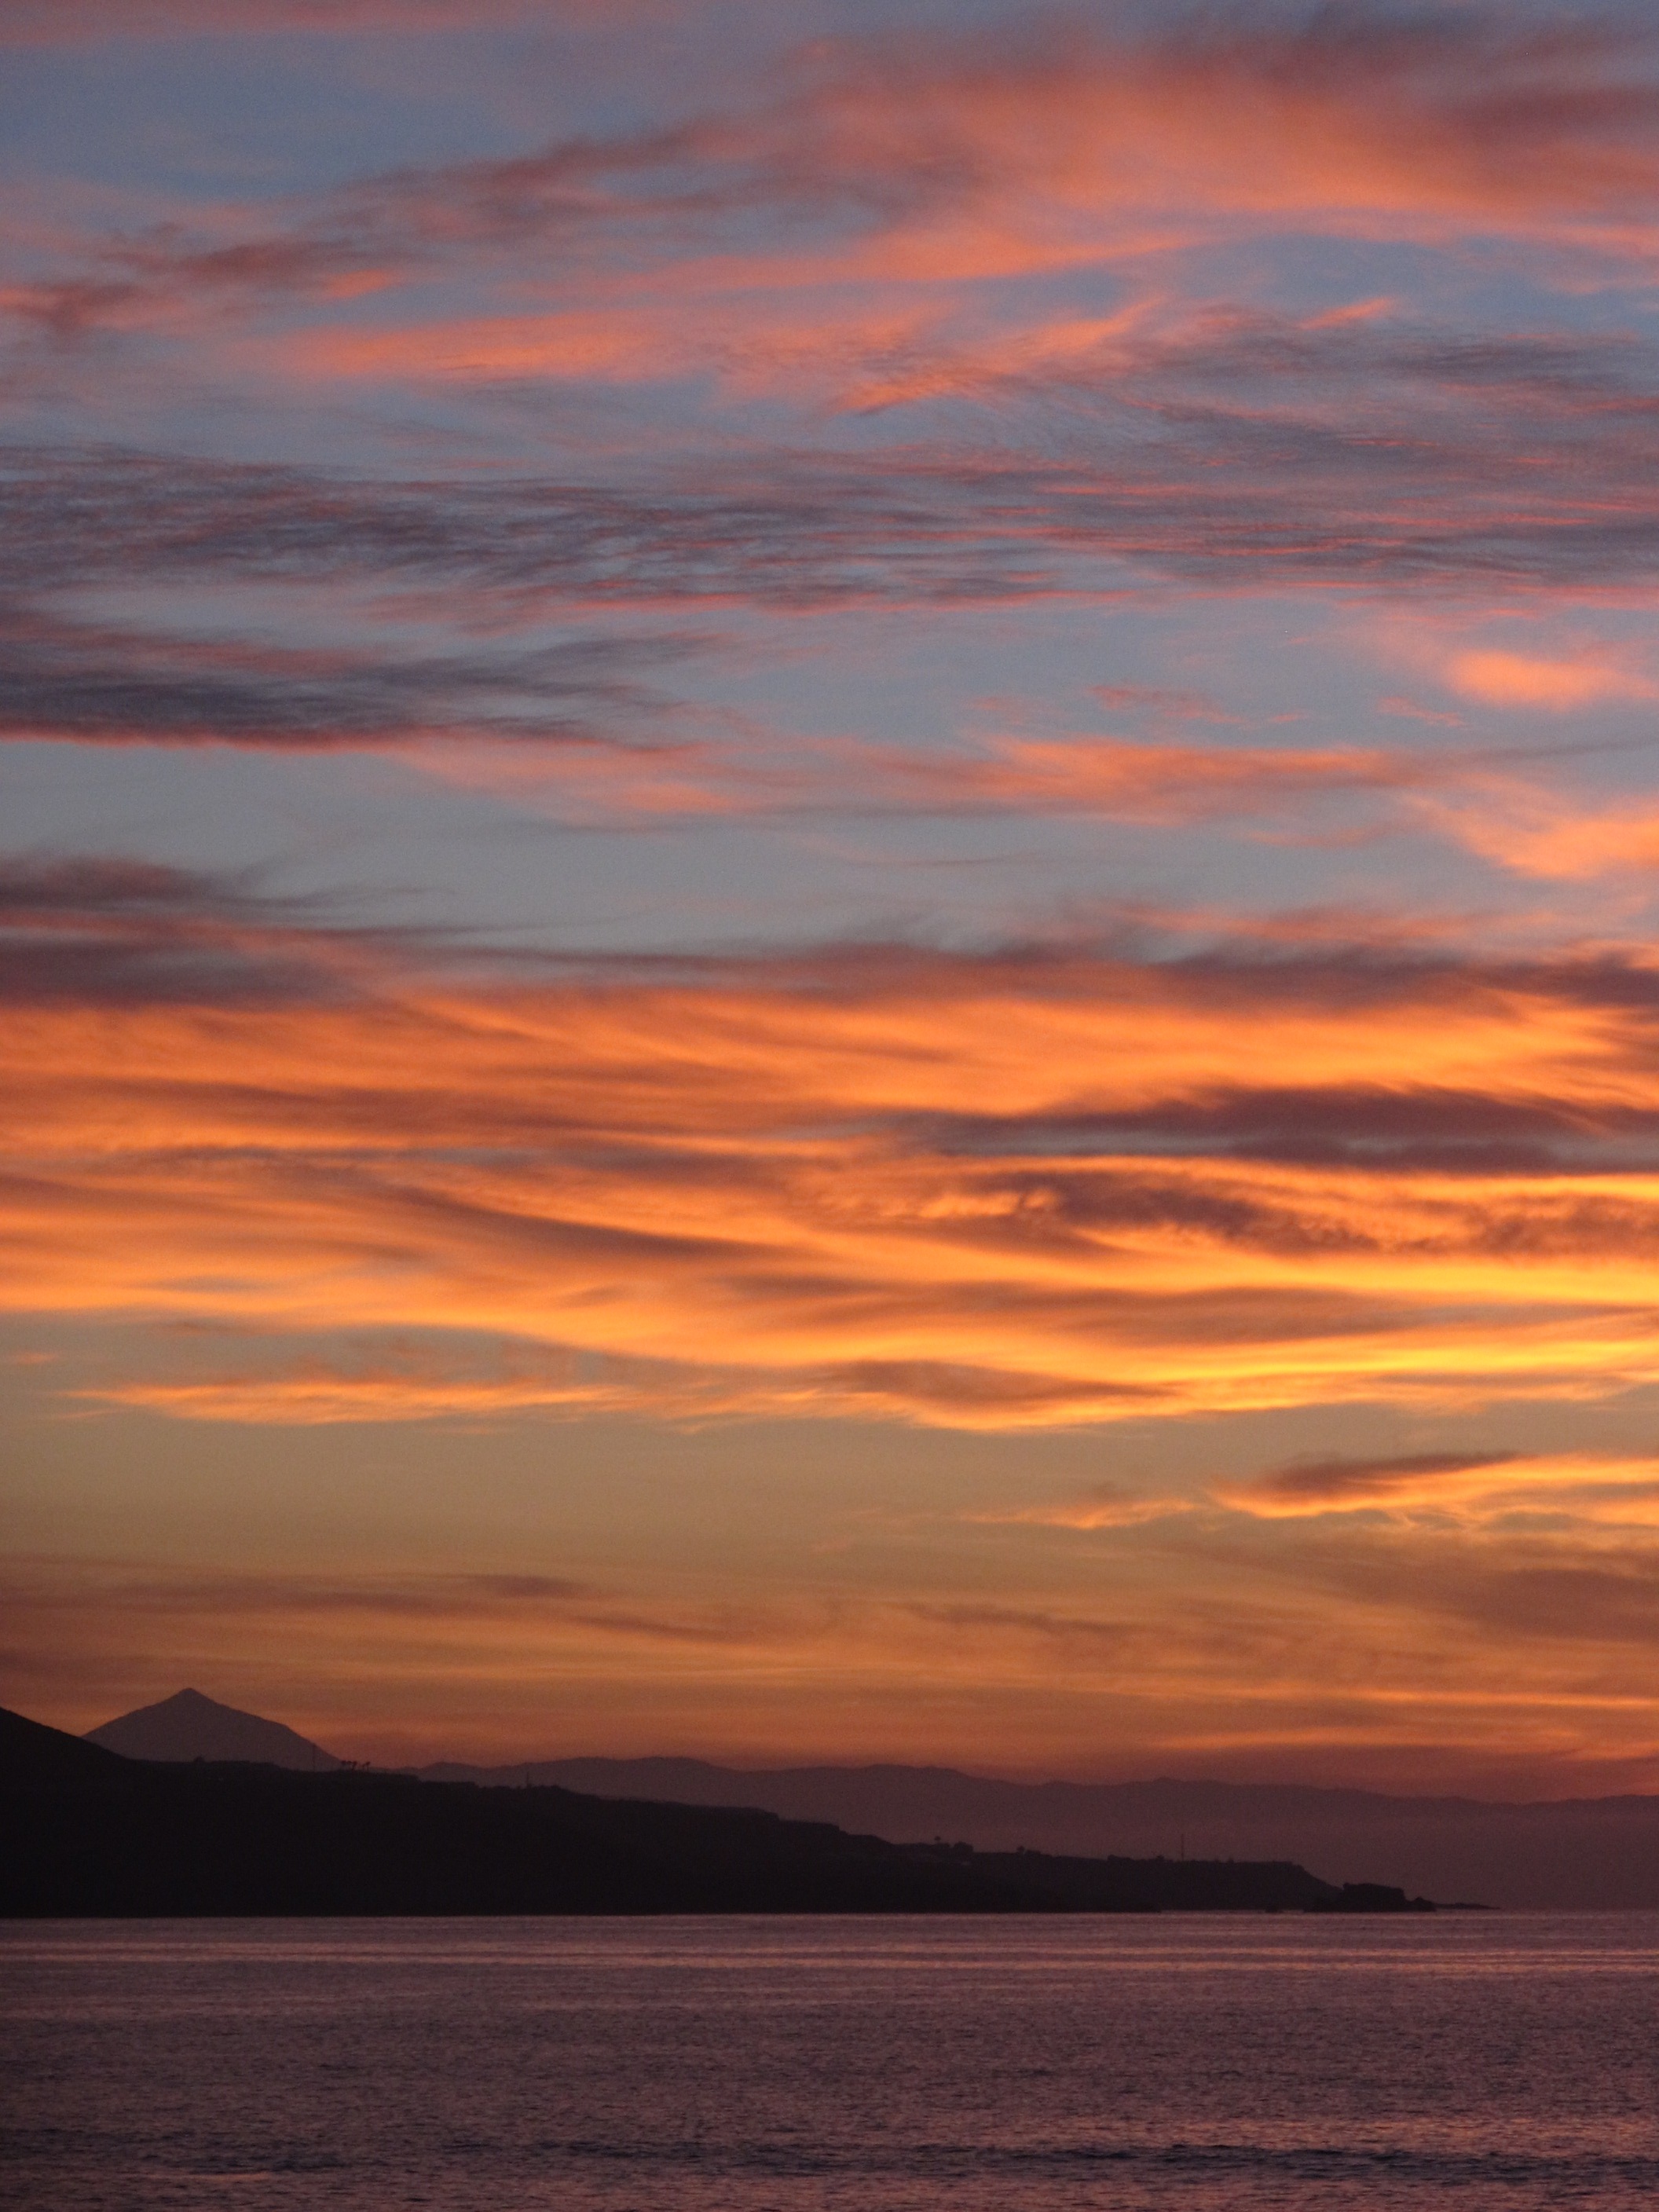
beach, landscape, sea, coast, ocean, horizon, cloud, sky, sunrise, sunset, morning, dawn, atmosphere, dusk, evening, fire, clouds, tenerife, gran canaria, afterglow, red sky at morning, the quarries, the tedie